Abu Dhabi

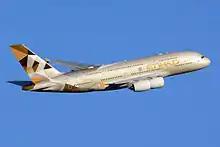
An Airbus A380 belonging to Etihad Airways, the second-largest airline in the UAE after Dubai-based Emirates

Qasr Al Hosn is the oldest building in the Emirate of Abu Dhabi, built by the Bani Yas tribe in 1761. It was once the seat of the government and the palace of the ruling Al Nahyan family. Today, it is a museum open to all visitors portraying the history of Abu Dhabi and early lifestyles. It is where the visitors will notice the art Talli, a traditional form of decorative embroidery done by women, and the making of Al Sadu patterns which represent symbols of daily life. A three-screen mini-theatre is available which describes the traditional form of weaving practised by Bedouin women.